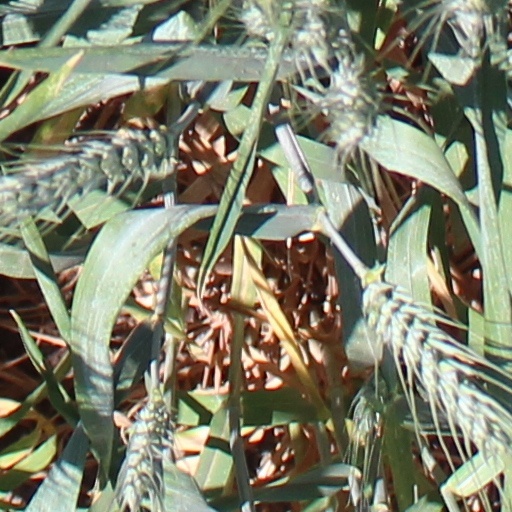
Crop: wheat